JPL Science Division

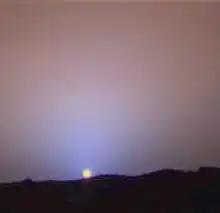
Mars sunset (Jet Propulsion Laboratory developed and manages the Mars Pathfinder mission for NASA's Office of Space Science)

Research areas include studying the nature of the Martian surface, the causes and mitigation of ozone depletion and global warming in Earth's atmosphere, the search for life in and the nature and evolution of the universe. These are significant issues related to NASA's mission.